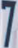
Number: 7